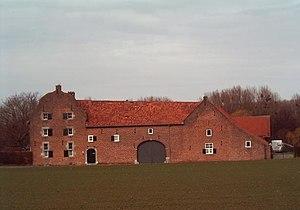
Etzenrade est un hameau néerlandais situé dans la commune de Beekdaelen, dans la province du Limbourg néerlandais, près de Jabeek. En 2009, le hameau comptait environ 30 habitants.